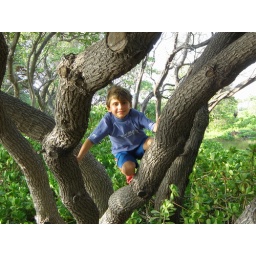
wild boy in tree